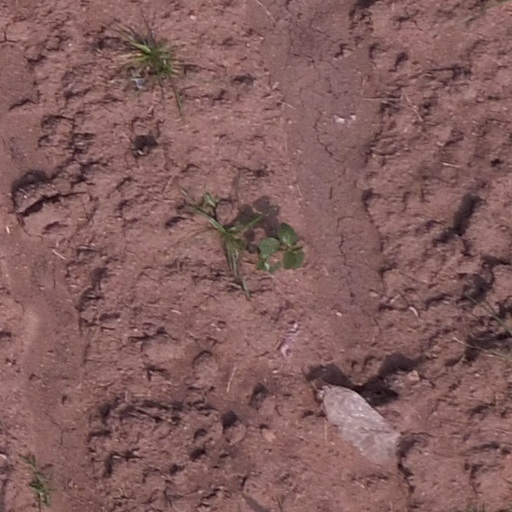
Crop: maize; corn